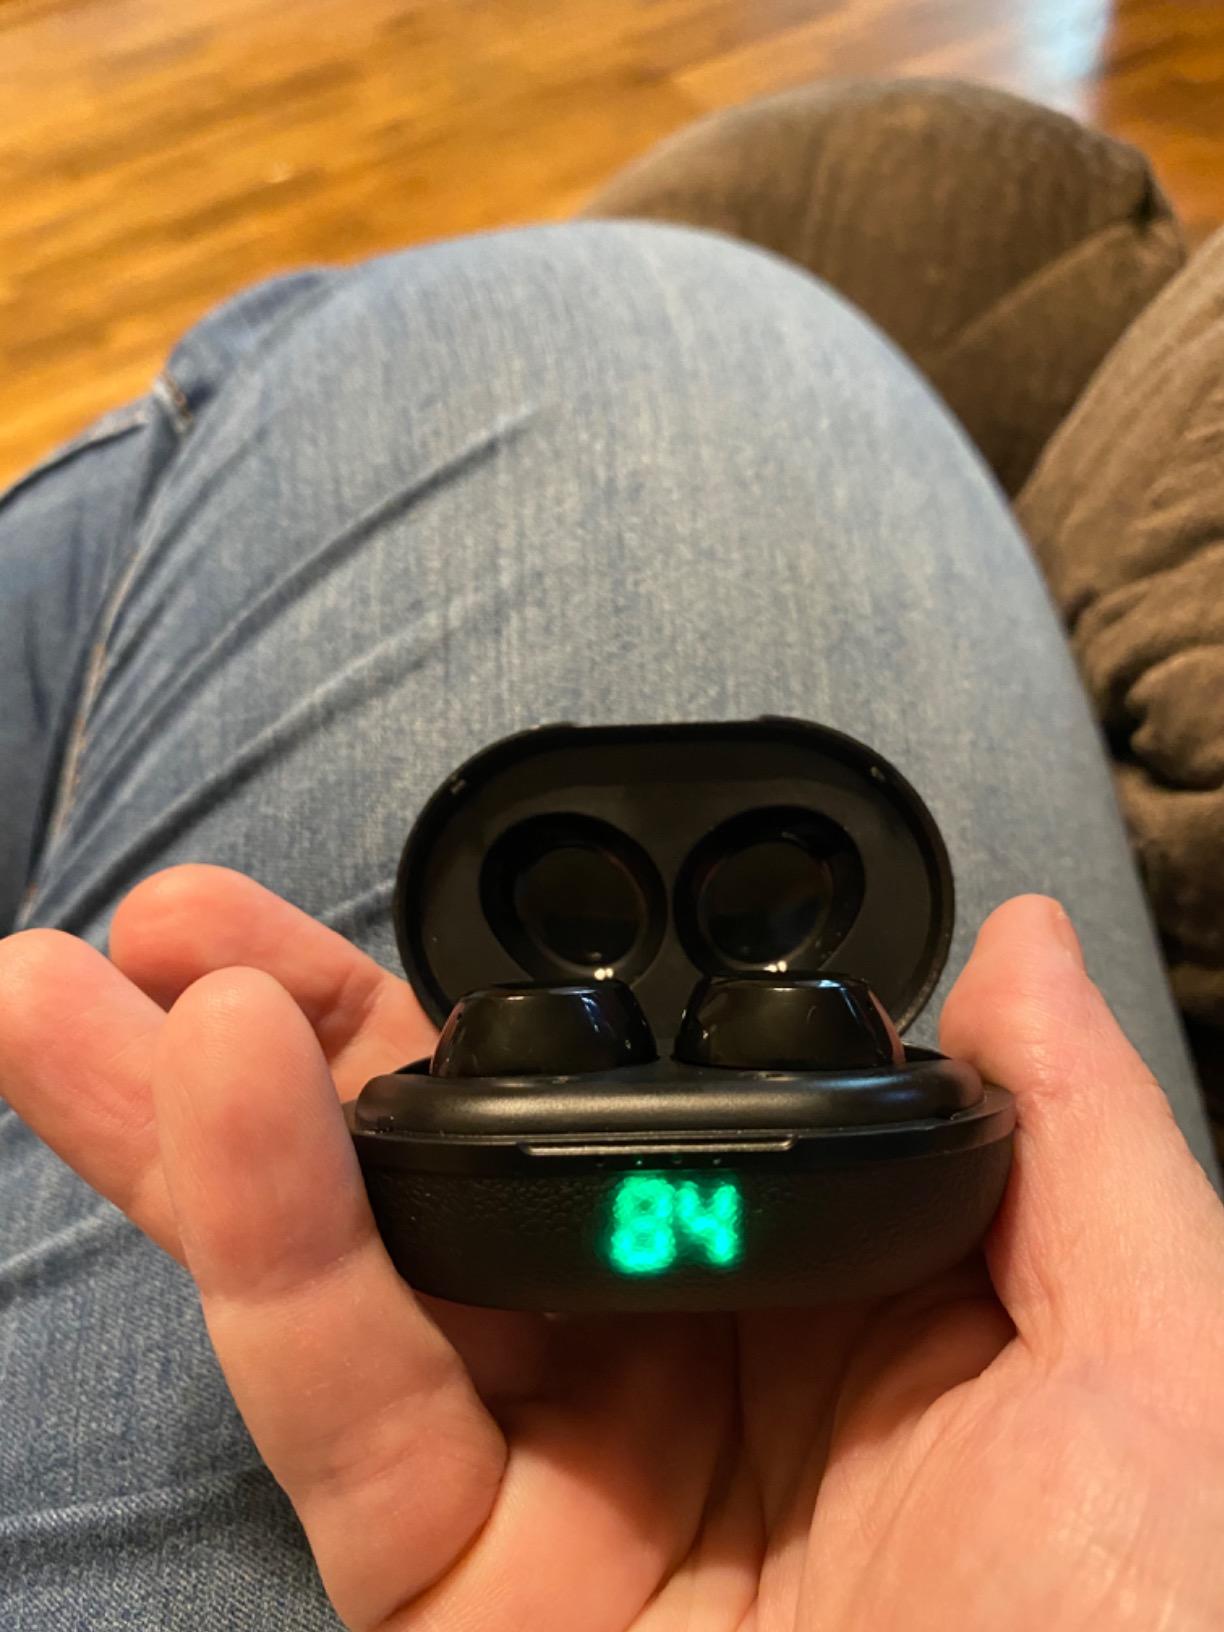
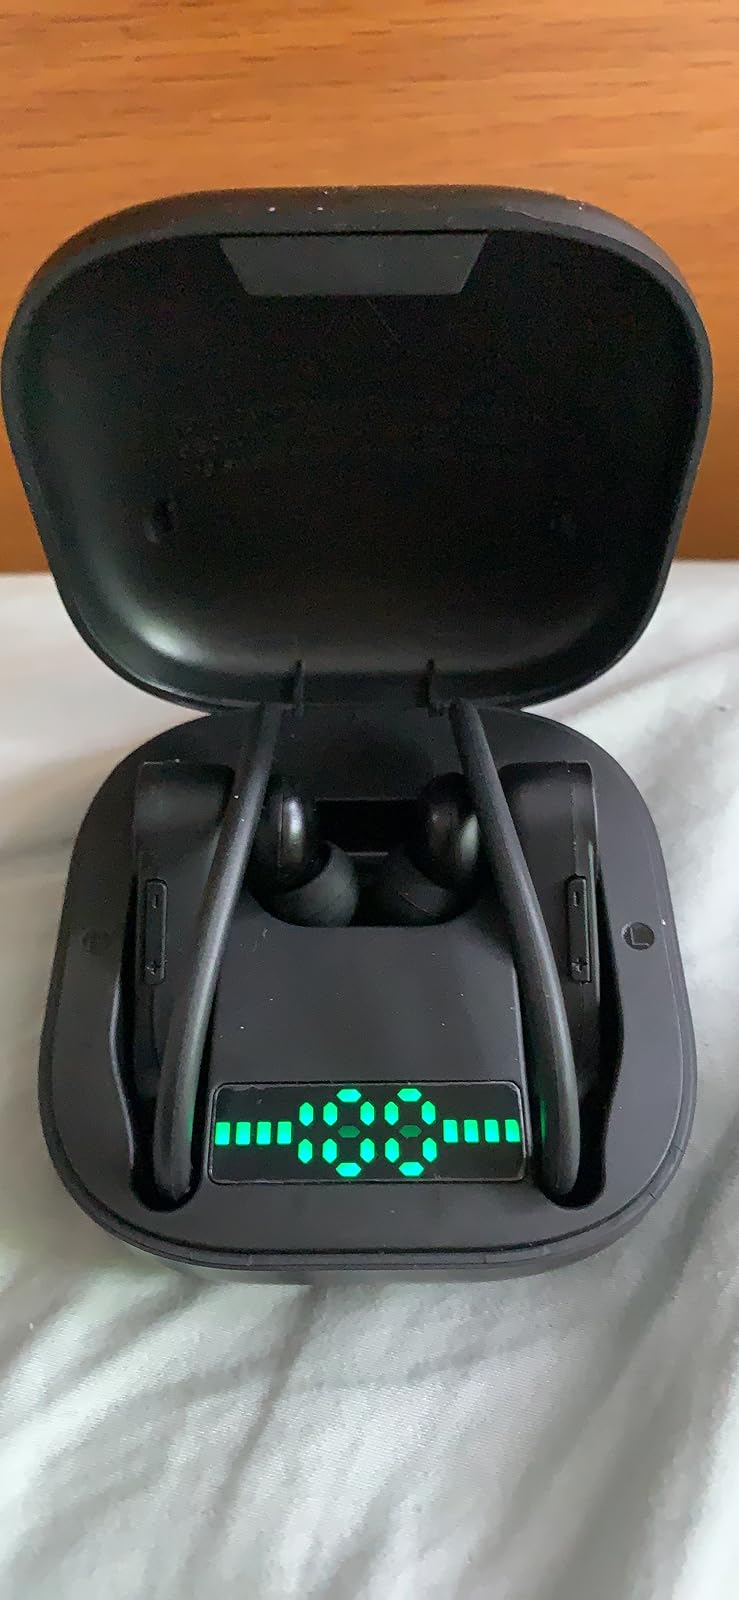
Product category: earbuds
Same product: no